East Greenwich, Rhode Island

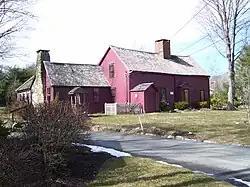
Clement Weaver House, a historic stone ender built in 1679, is one of the oldest homes in Rhode Island.

The current East Greenwich Free Library, at 82 Pierce Street, was endowed by Daniel Albert Peirce in 1913. Pierce was a local resident and co-founder of the Narragansett Electric Company. The library building is built of granite from Coventry, Rhode Island, and was dedicated on June 29, 1915. The library includes special collections on Rhode Island history and genealogy.